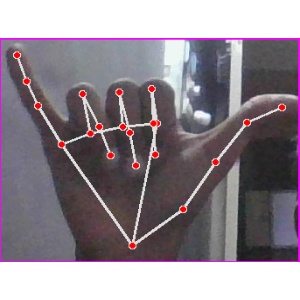
अक्षर: य